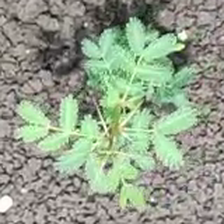
Weed species: Dwarf_cassia_(Chamaecrista pumila)